Birdlings Flat

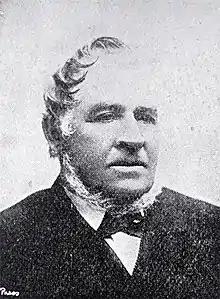
William Birdling (1822–1902)

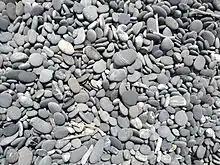
Pebbles at Birdlings Flat

Birdlings Flat is named after the Birdling family, who were the first European settlers to farm the area. William Birdling was the first member of the Birdling family to arrive in New Zealand. He was employed by George Rhodes in 1843 to come to Banks Peninsula and work as his overseer. William built a house, Waikoko, in the area that was later to bear his name.